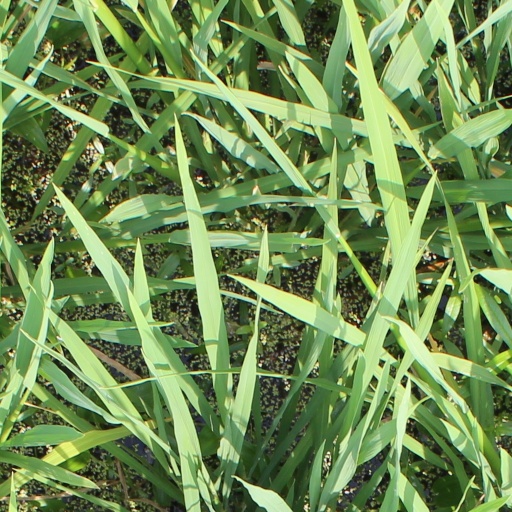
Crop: rice